Robert Channon

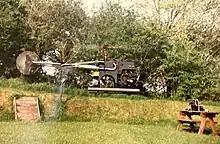
The Nitrohawk high performance unmanned air vehicle designed, built and flown by Channon.

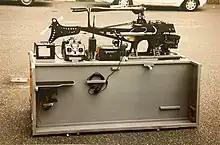
Nitrohawk with its travel case

Over a ten-year period between 1988 and 1998 Channon developed a high performance radio controlled helicopter suitable for a variety of professional uses including surveillance, environmental monitoring and aerial photography. Nitrohawk was equipped with a broadcast quality digital camera with pan/tilt and 20x zoom. A novel gyroscopic stabilization system designed by Channon allowed the vehicle to hover in place without constant attention by the pilot, and allowing high resolution images to be captured or transmitted live without motion blur; performance that was state of the art in the mid-1990s. A Nitrohawk was acquired to assist with stunt filming in the movie Skyfall.